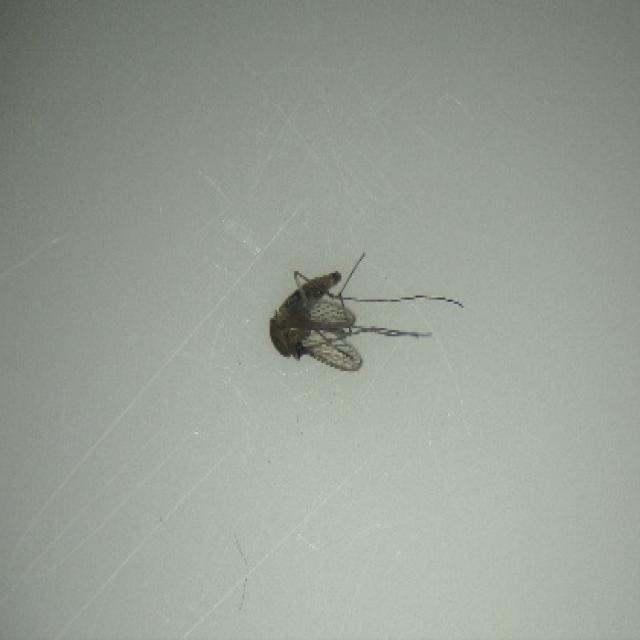
Species: culex_tritaeniorhynchus